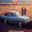
Label: automobile